Lone Star Dinosaurs

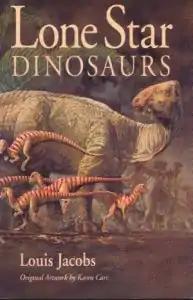
Cover for "Lone Star Dinosaurs"

Lone Star Dinosaurs is a book written by Louis L. Jacobs and published in 1995. It concerns the history of dinosaurs in Texas and the people who found their remains. Most of the dinosaurs in the book are from the Cretaceous age and a few of the dinosaurs include "Pleurocoelus", "Alamosaurus", "Tenontosaurus", "Tyrannosaurus rex", and the pterosaur "Quetzalcoatlus". The stories within the book were compiled directly from the people who found the fossils.